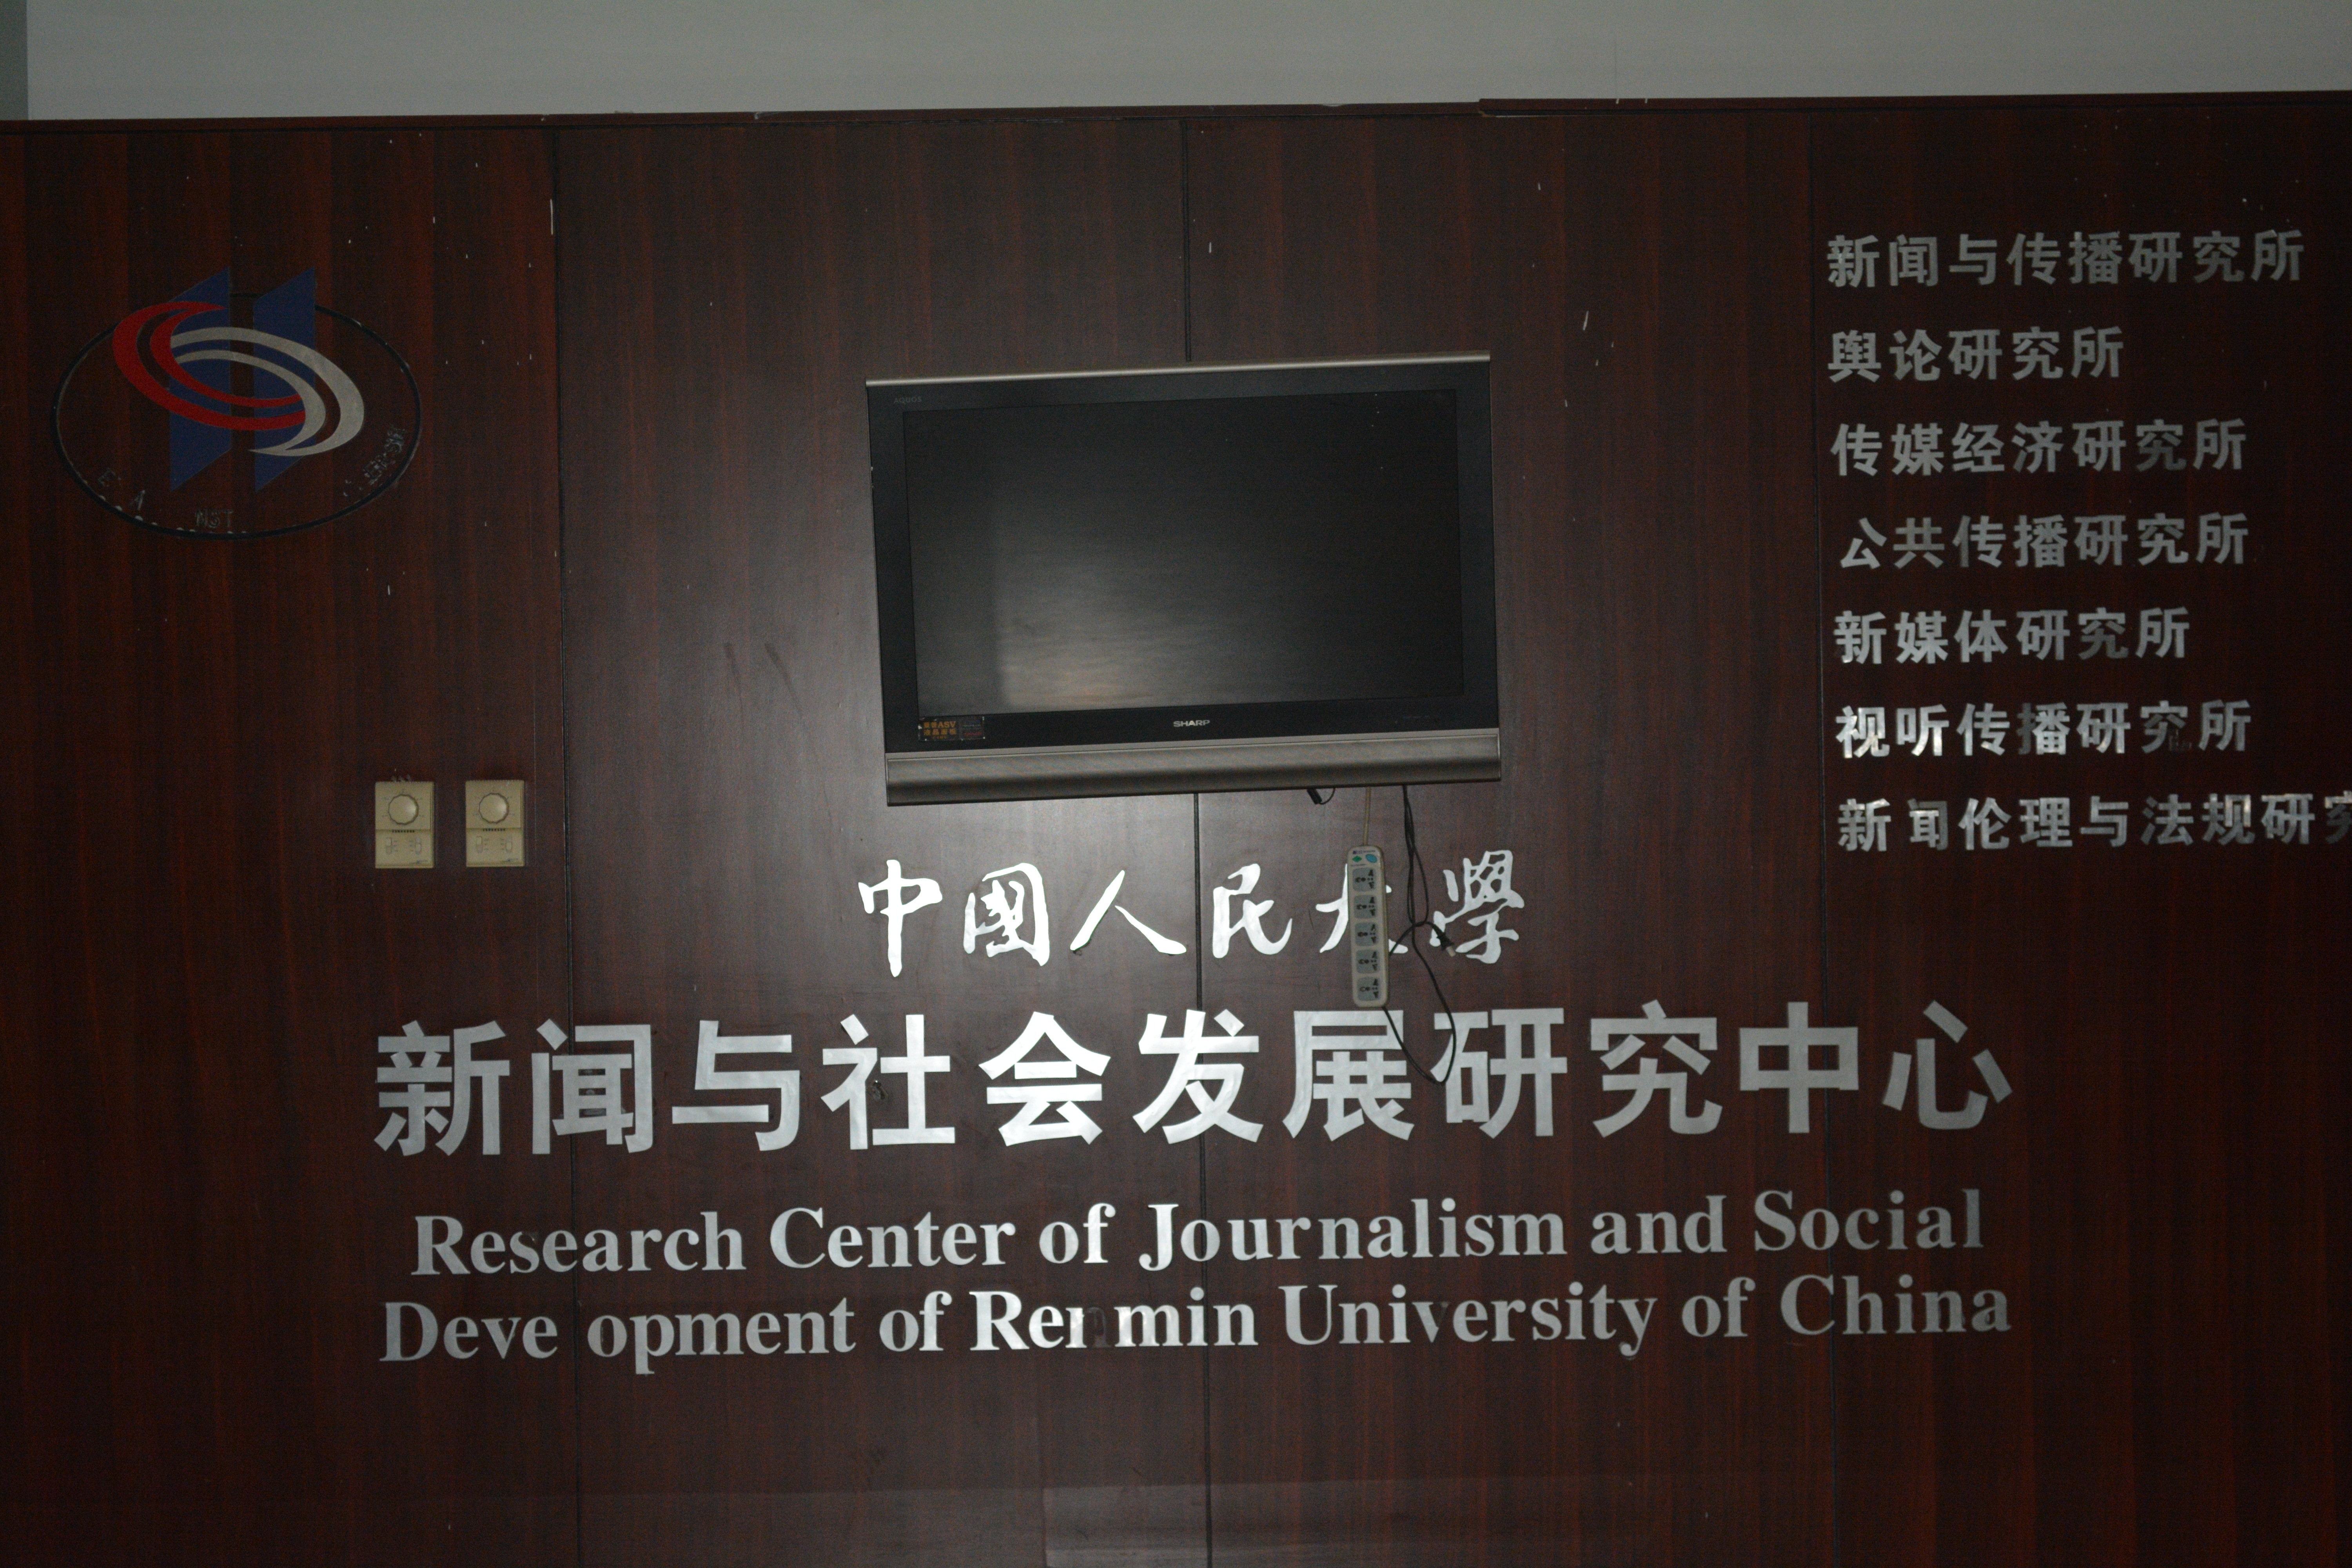
advertising, signage, brand, text, presentation, screenshot